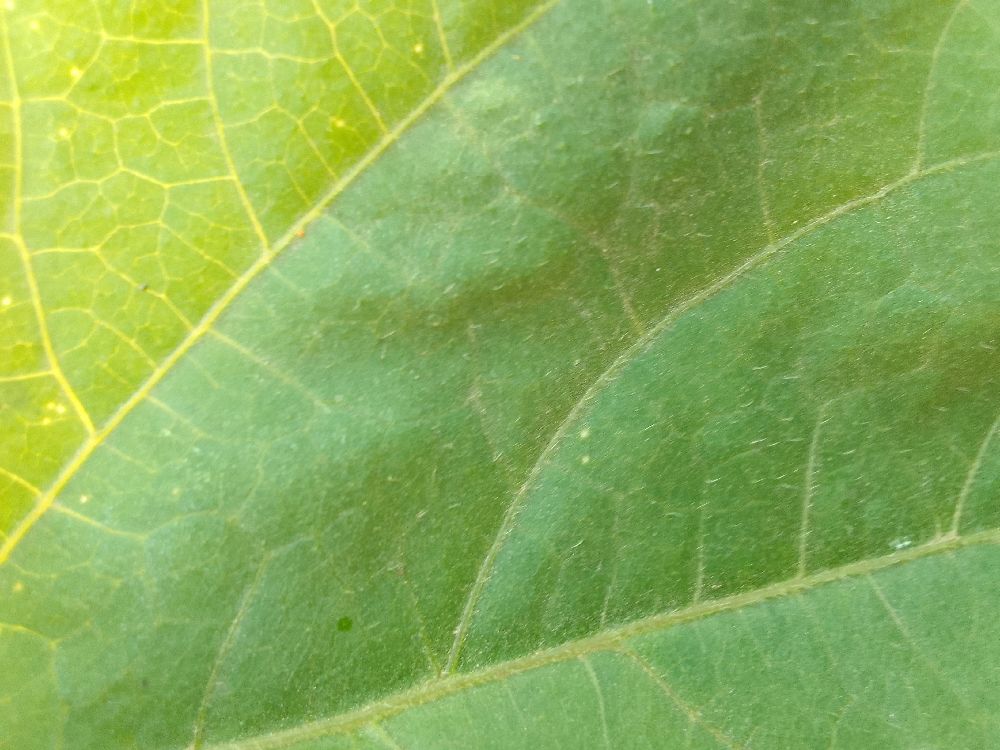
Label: healthy